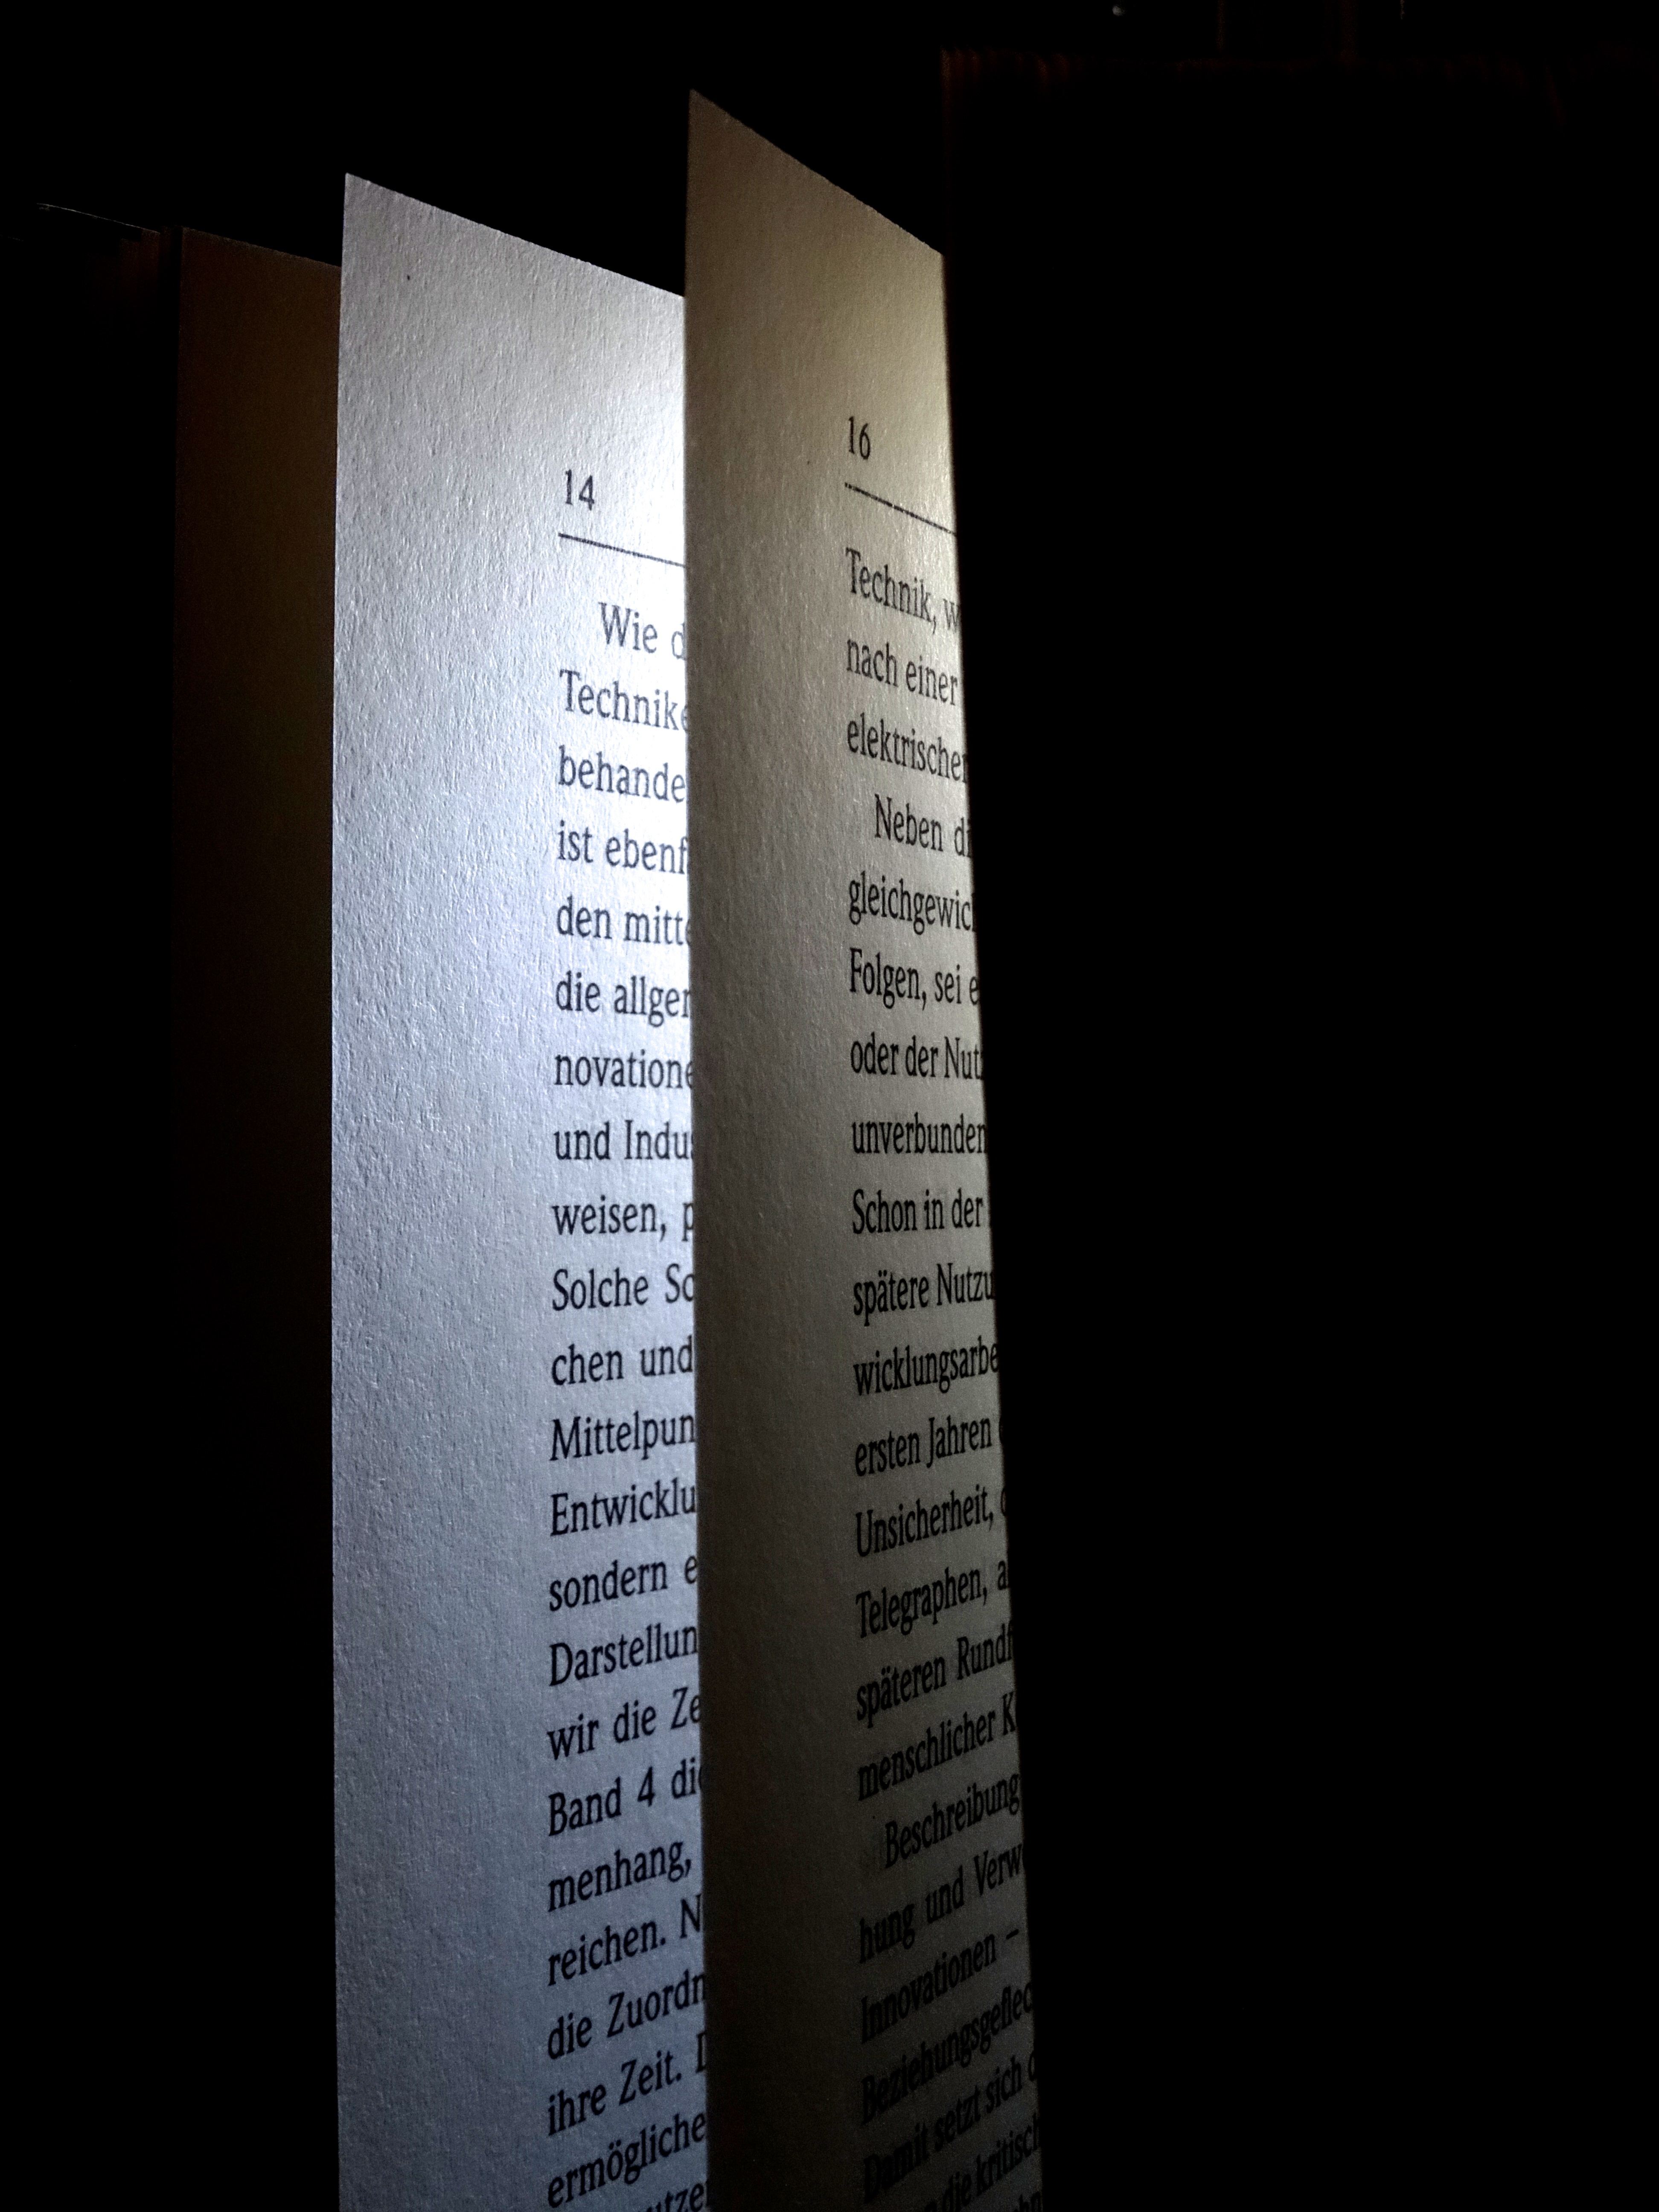
book, read, lighting, education, brand, font, pages, art, literature, design, text, bookworm, bound, shape, cover, screenshot, book pages, light and dark, lesenarr